Anangula Archeological District

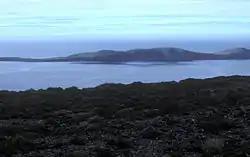

The Anangula Site (also Anangula Archeological District and Ananiuliak Island Archeological District) is an archaeological site in the Aleutian Islands of Alaska. Located on a long island off the western coast of Umnak Island, it lies north-northwest of Nikolski Bay. The site documents one of the earliest known human settlements in the Aleutian Islands, dating to c. 6400 BCE. It was in the 1970s believed to be a remnant of people thought to have migrated here across the land bridge from Asia.